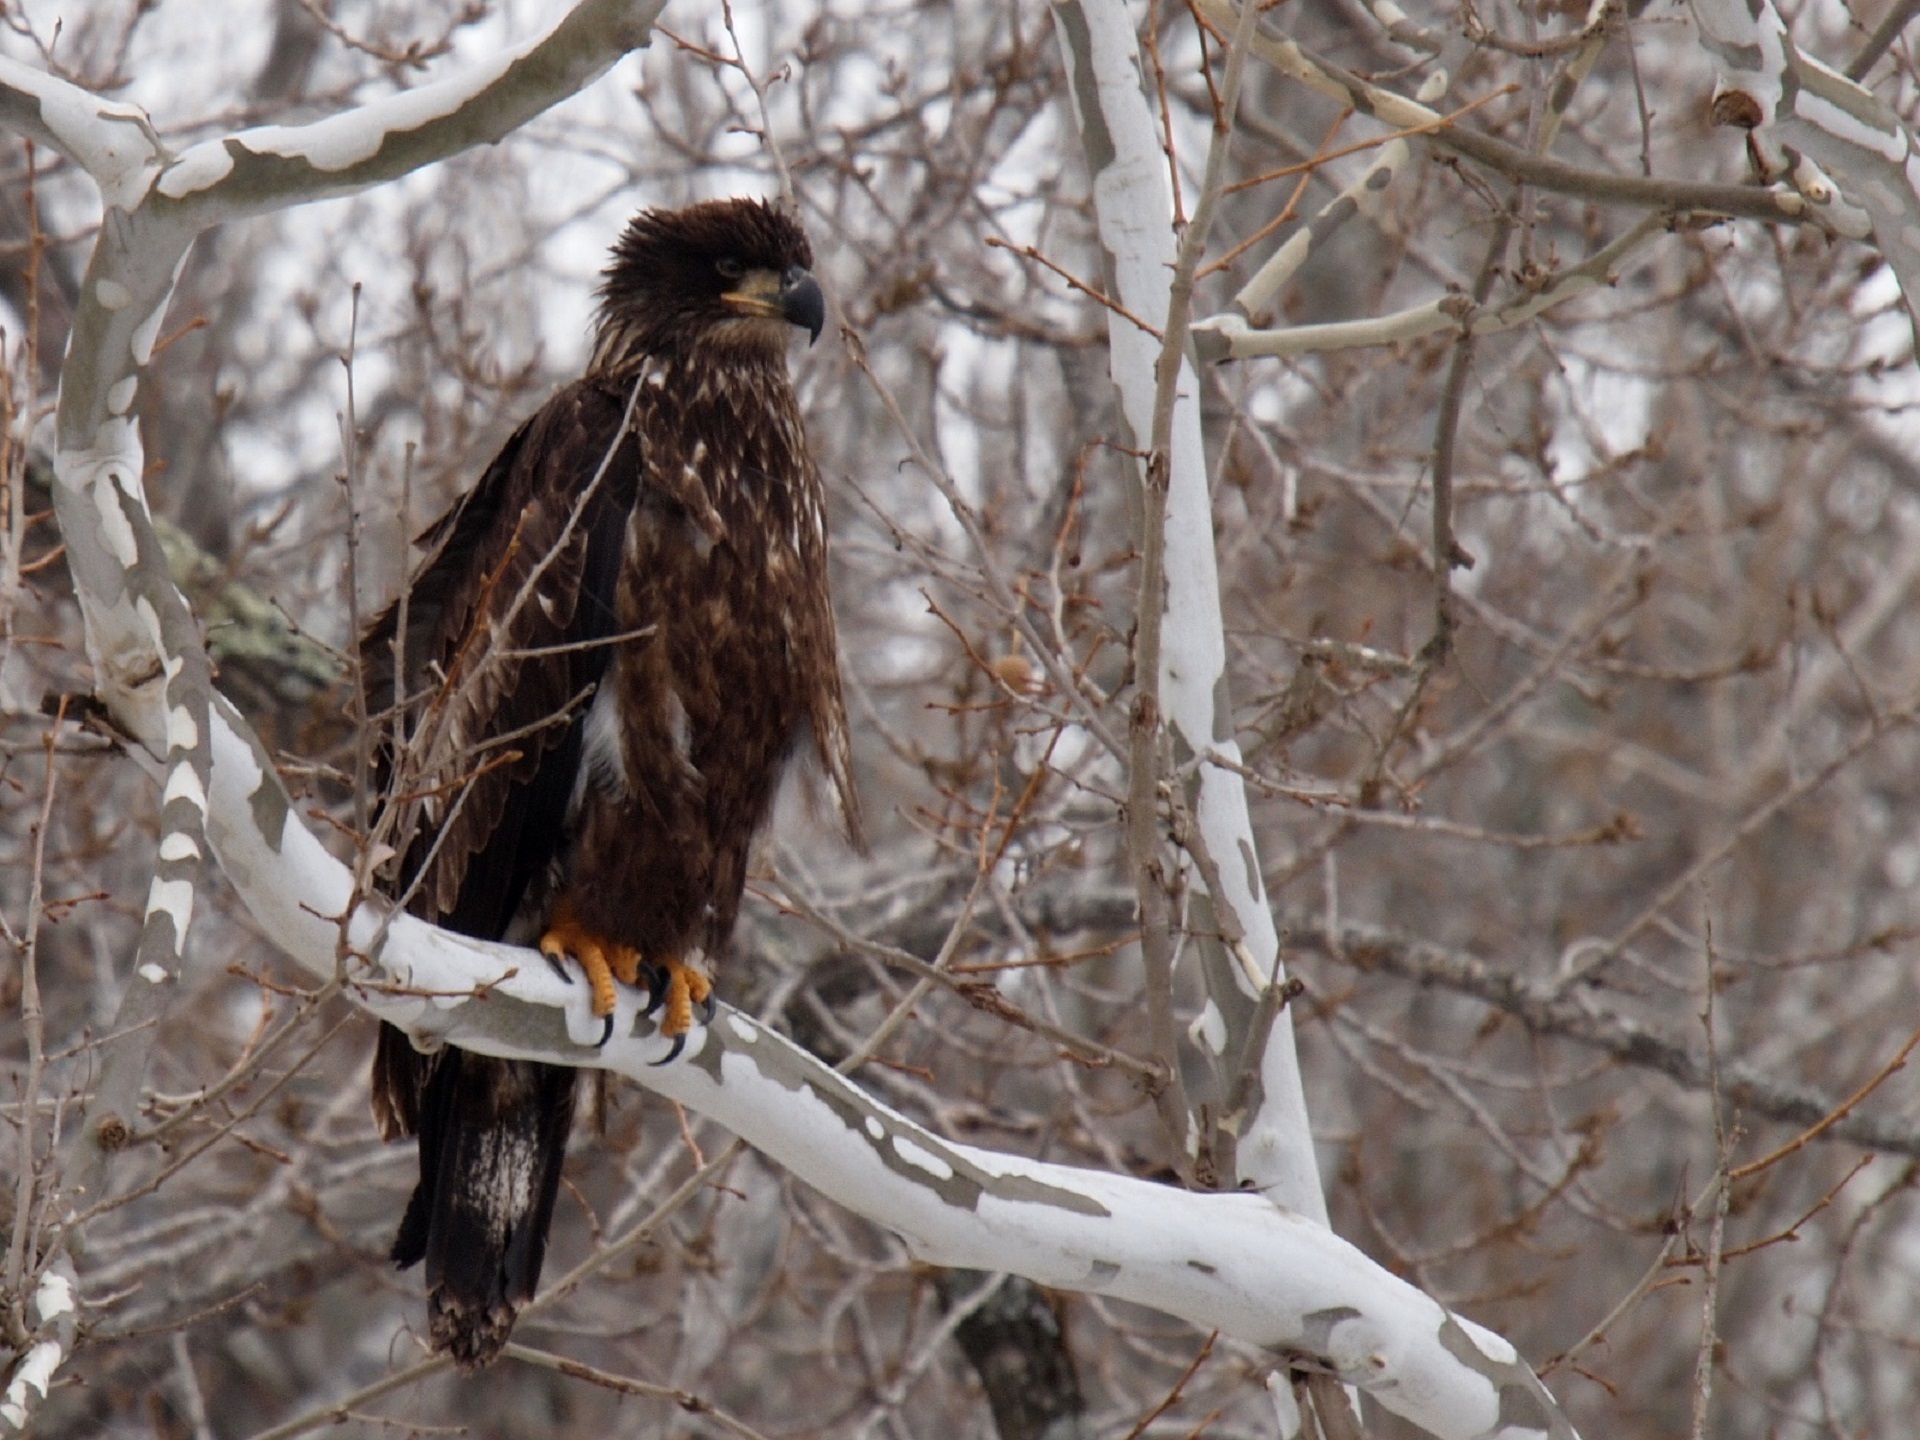
nature, branch, snow, winter, bird, wildlife, spring, beak, eagle, predator, fauna, raptor, majestic, bird of prey, national, feathers, vertebrate, finch, hunter, perched, juvenile, old world flycatcher, perching bird